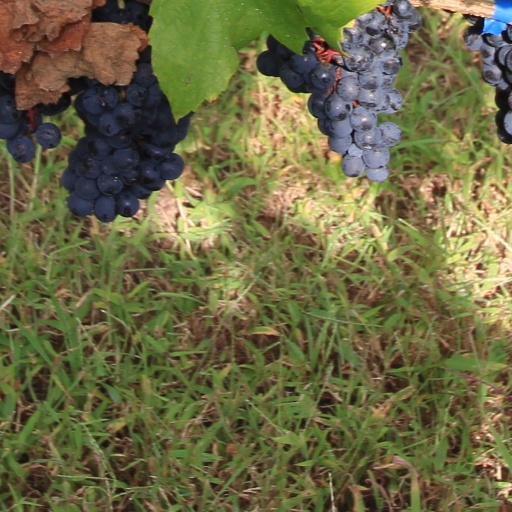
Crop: grape